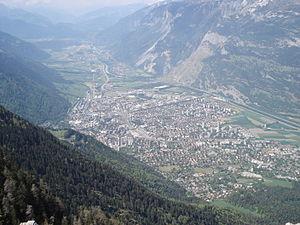
Coire est une commune et une ville suisse, chef-lieu du canton des Grisons et de la région de Plessur.